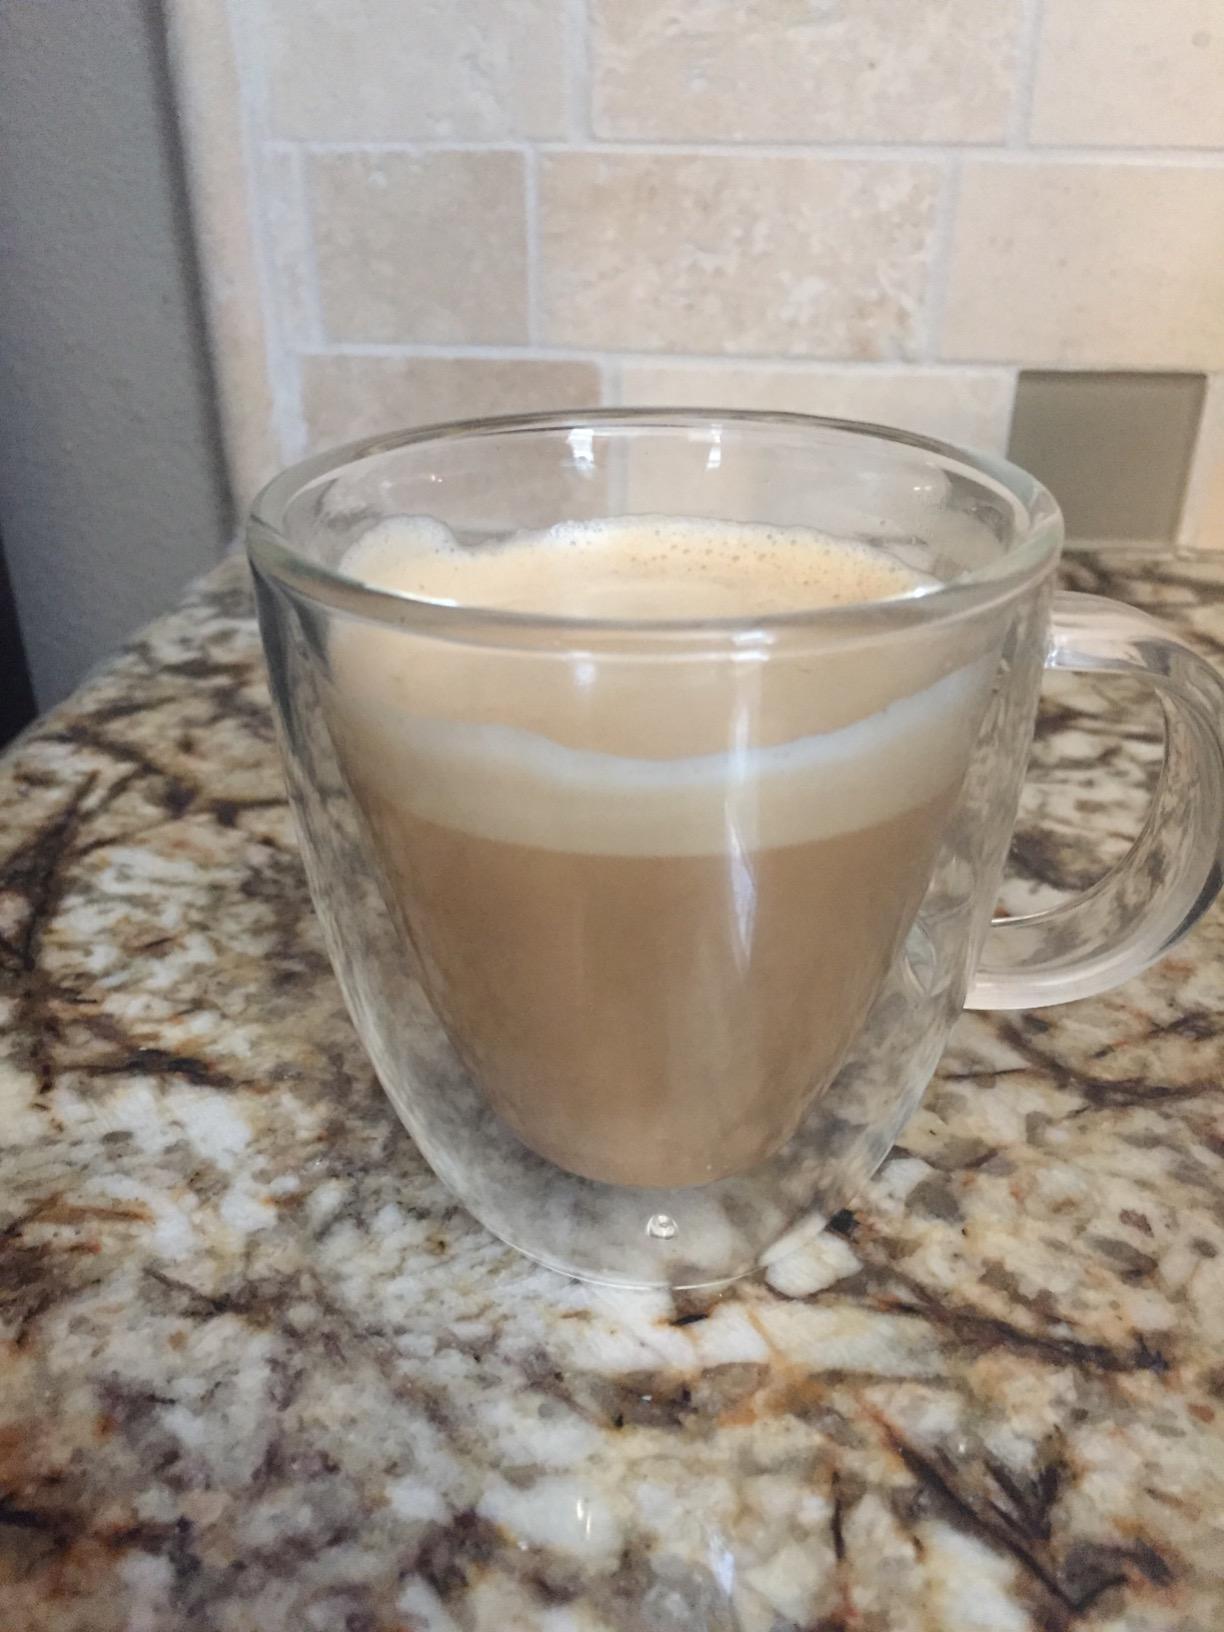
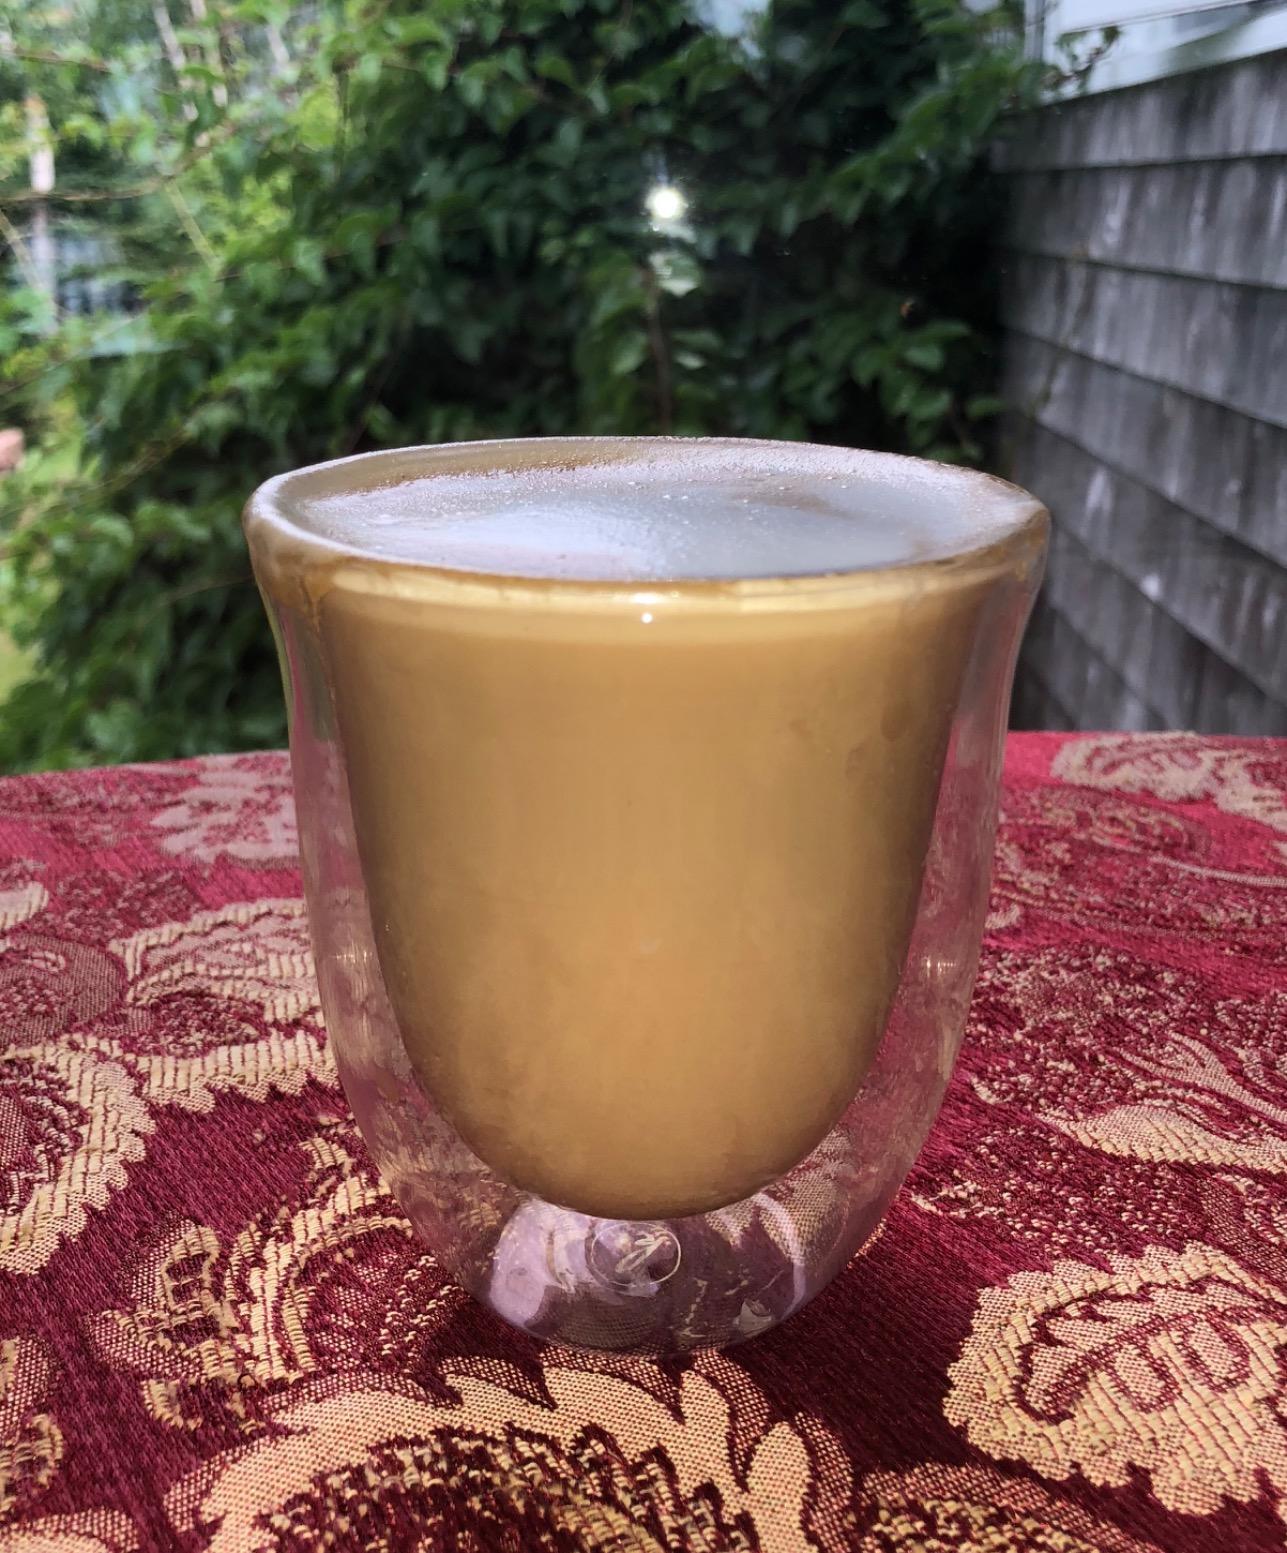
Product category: items_mug
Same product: no